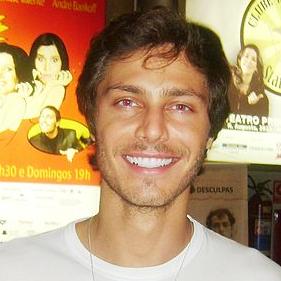
Age: 28